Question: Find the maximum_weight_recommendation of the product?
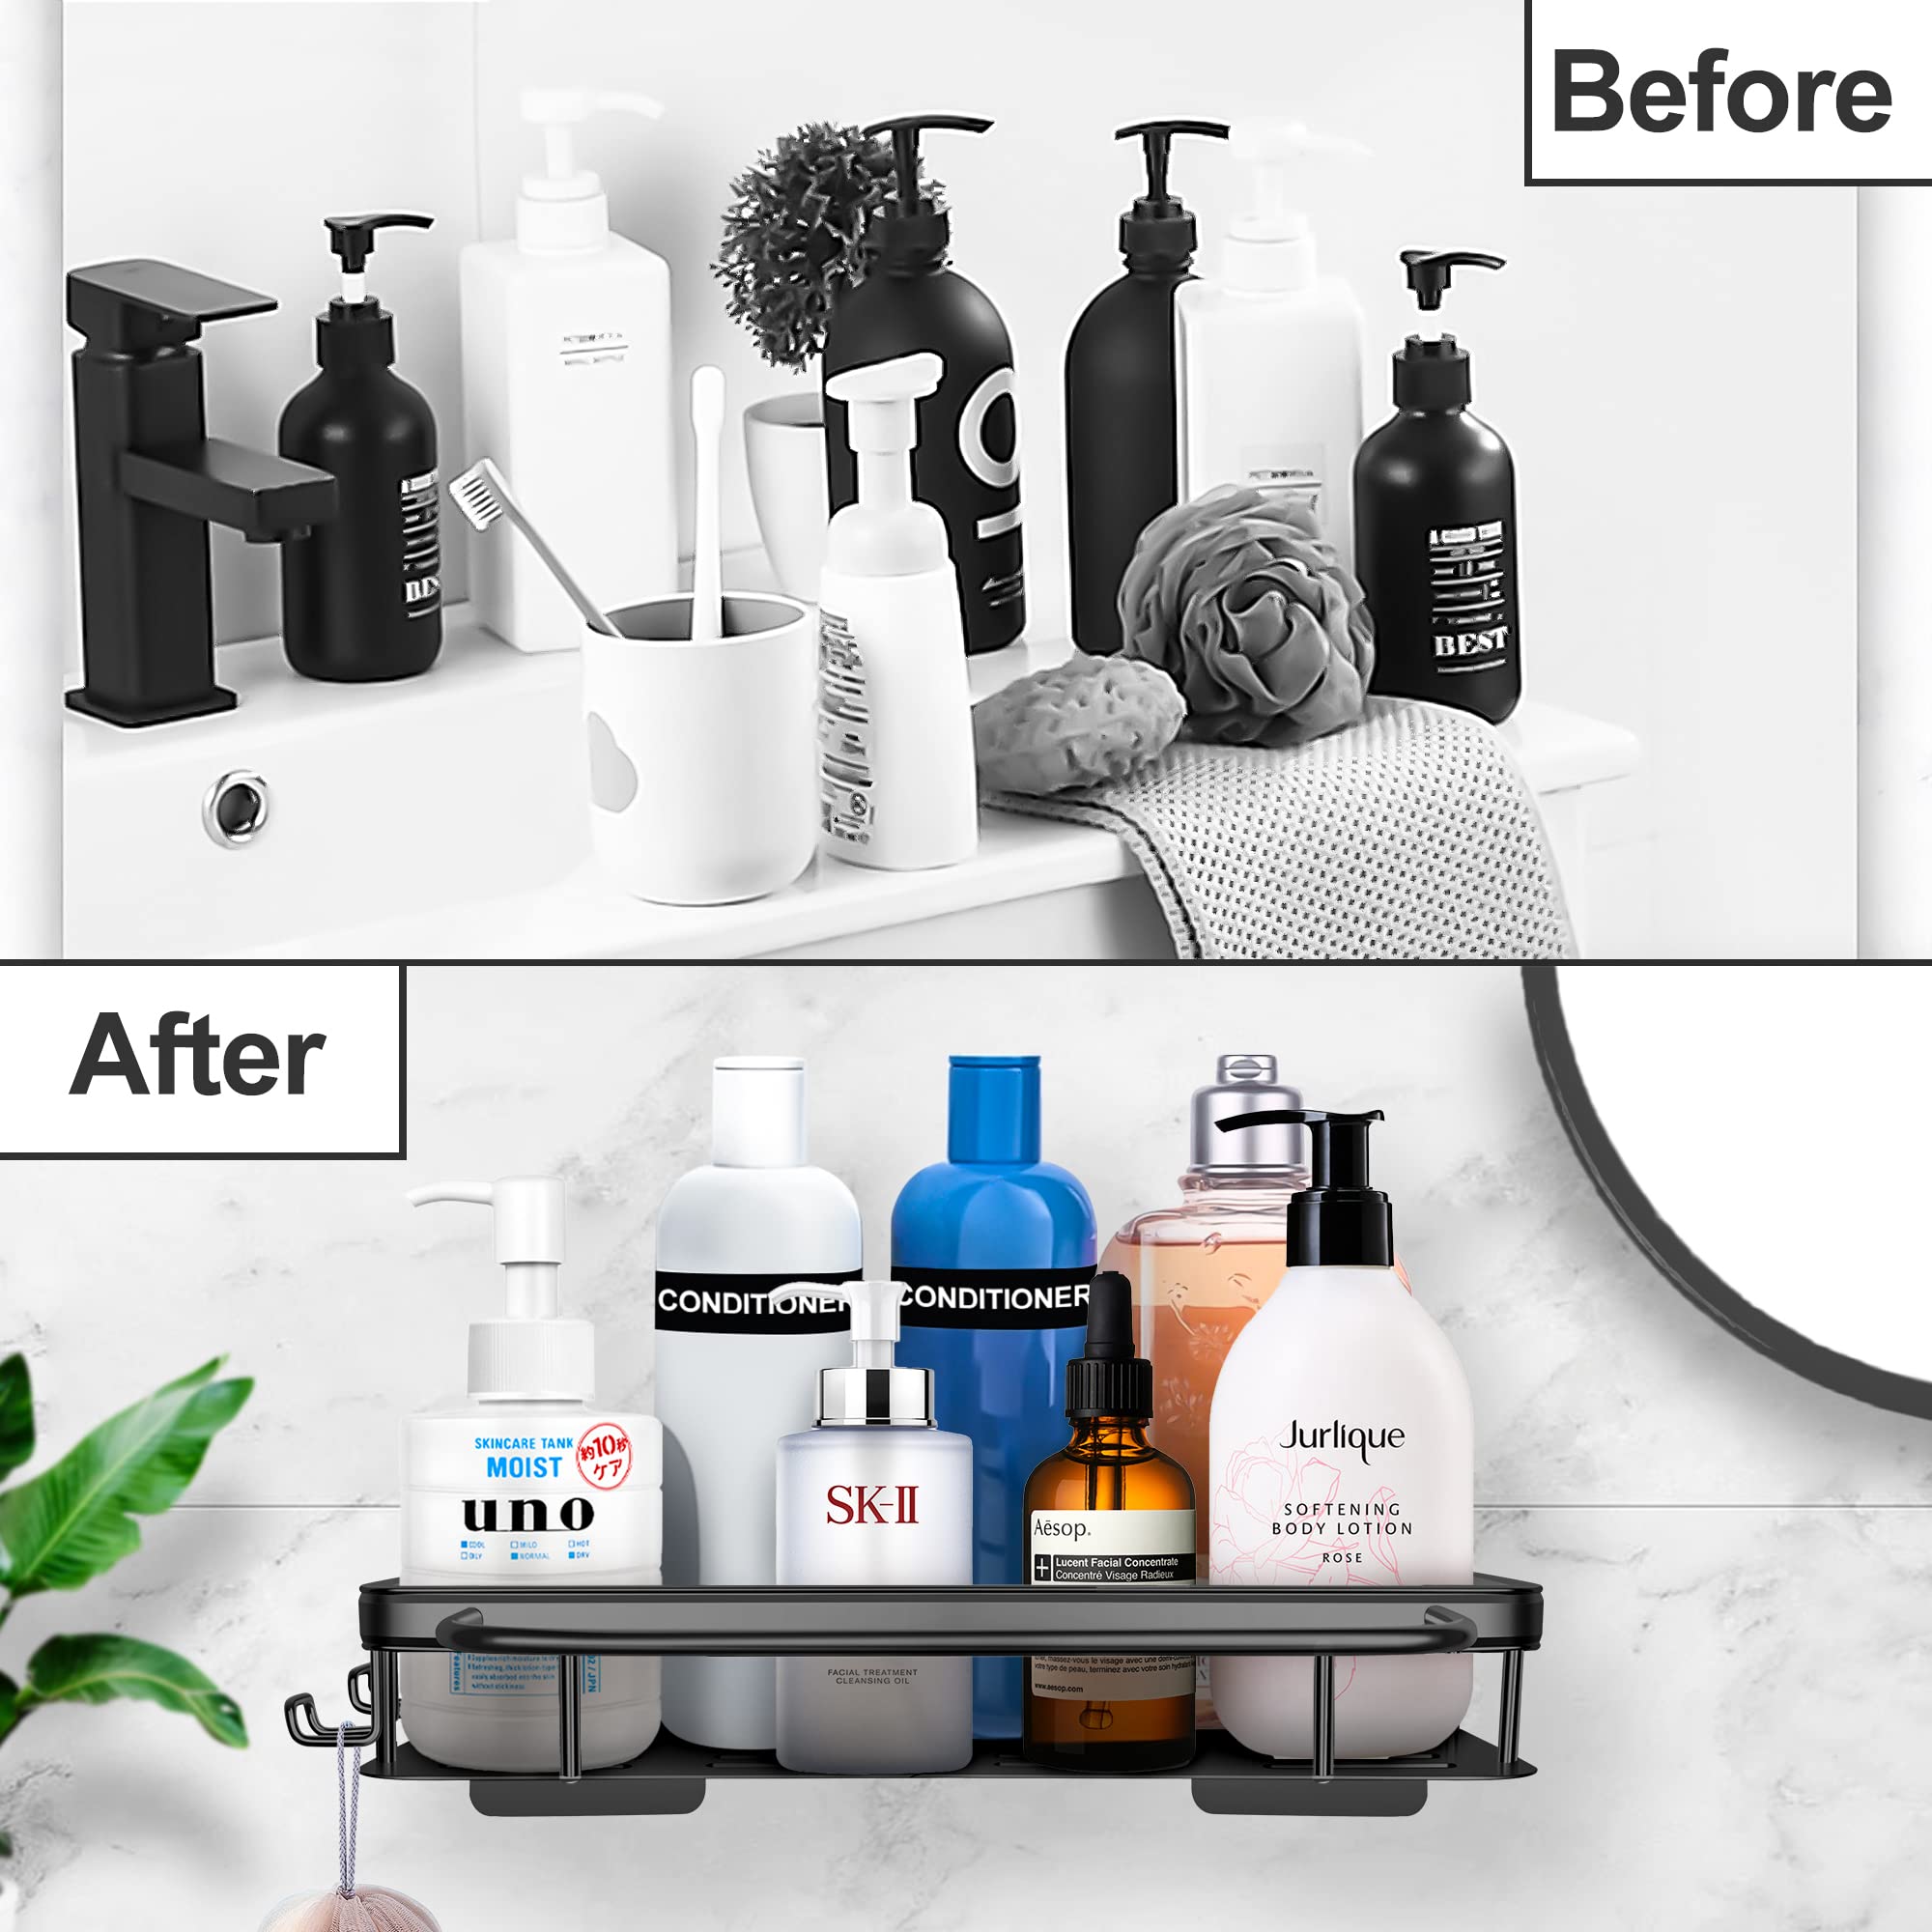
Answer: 10.0 gram